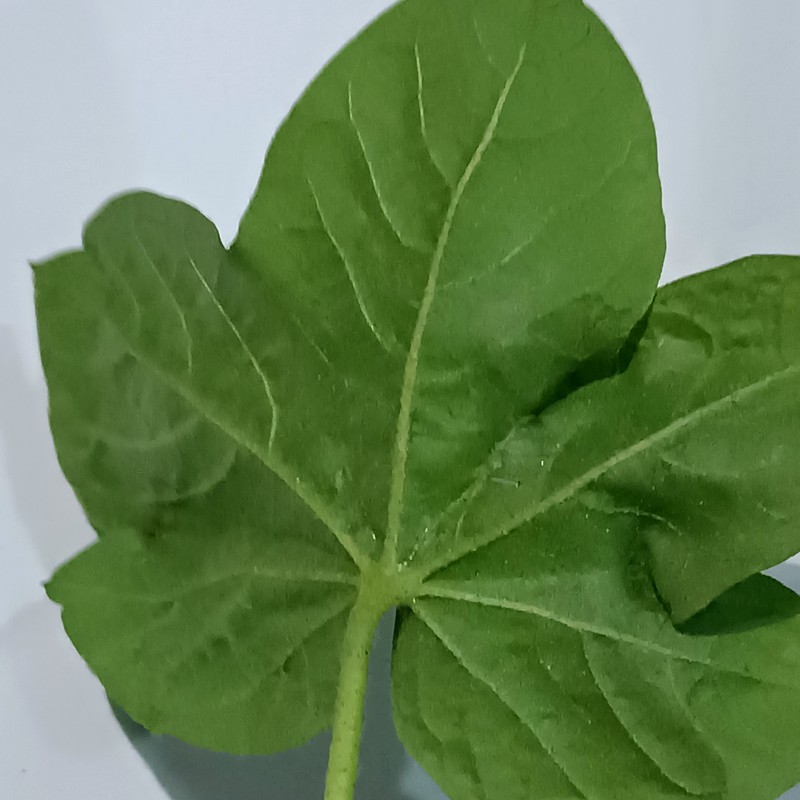
Label: Curl Virus